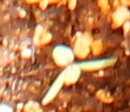
Label: Redroot Pigweed